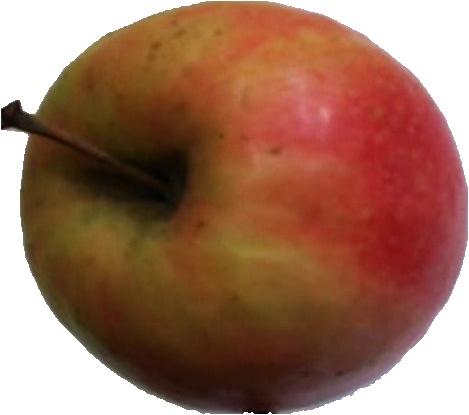
Label: apple_pink_lady_1